James Cropper (abolitionist)

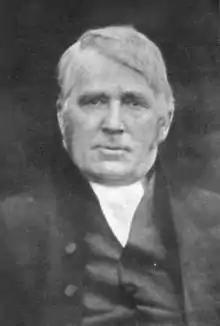

Cropper did not stop with the 'old abolitionists', and he recruited 'new blood' for his cause notably Joseph Sturge of Birmingham, who Cropper personally mentored into becoming a radical abolitionist. In October 1825 Joseph Sturge joined forces with James Cropper who had been publicising the anti-slavery cause in the English midlands. Cropper and Sturge talked with leading citizens, held public meetings, gave speeches, and formed societies. Both Sturge and Cropper shared the same rural Quaker origins and Cropper had been impressed by the young Sturge's speeches at the annual London abolitionist meetings of 1823 and 1824. Despite the twenty-year age gap, the two would form a formidable partnership and lifelong friendship. In 1831 Joseph Sturge formed a partnership with James Cropper's son, John Cropper to form the Young England Abolitionists, it was distinguished from other anti-slavery groups by its uncompromising arguments and vigorous campaigning tactics. Joseph Sturge would marry James Cropper's daughter Eliza – so once again extending the influence of 'The Dingle Group' i.e. the extended Cropper family of abolitionists centred on Dingle Bank, south Liverpool.